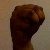
The image shows a hand gesture representing the letter 'M' in Indian Sign Language.